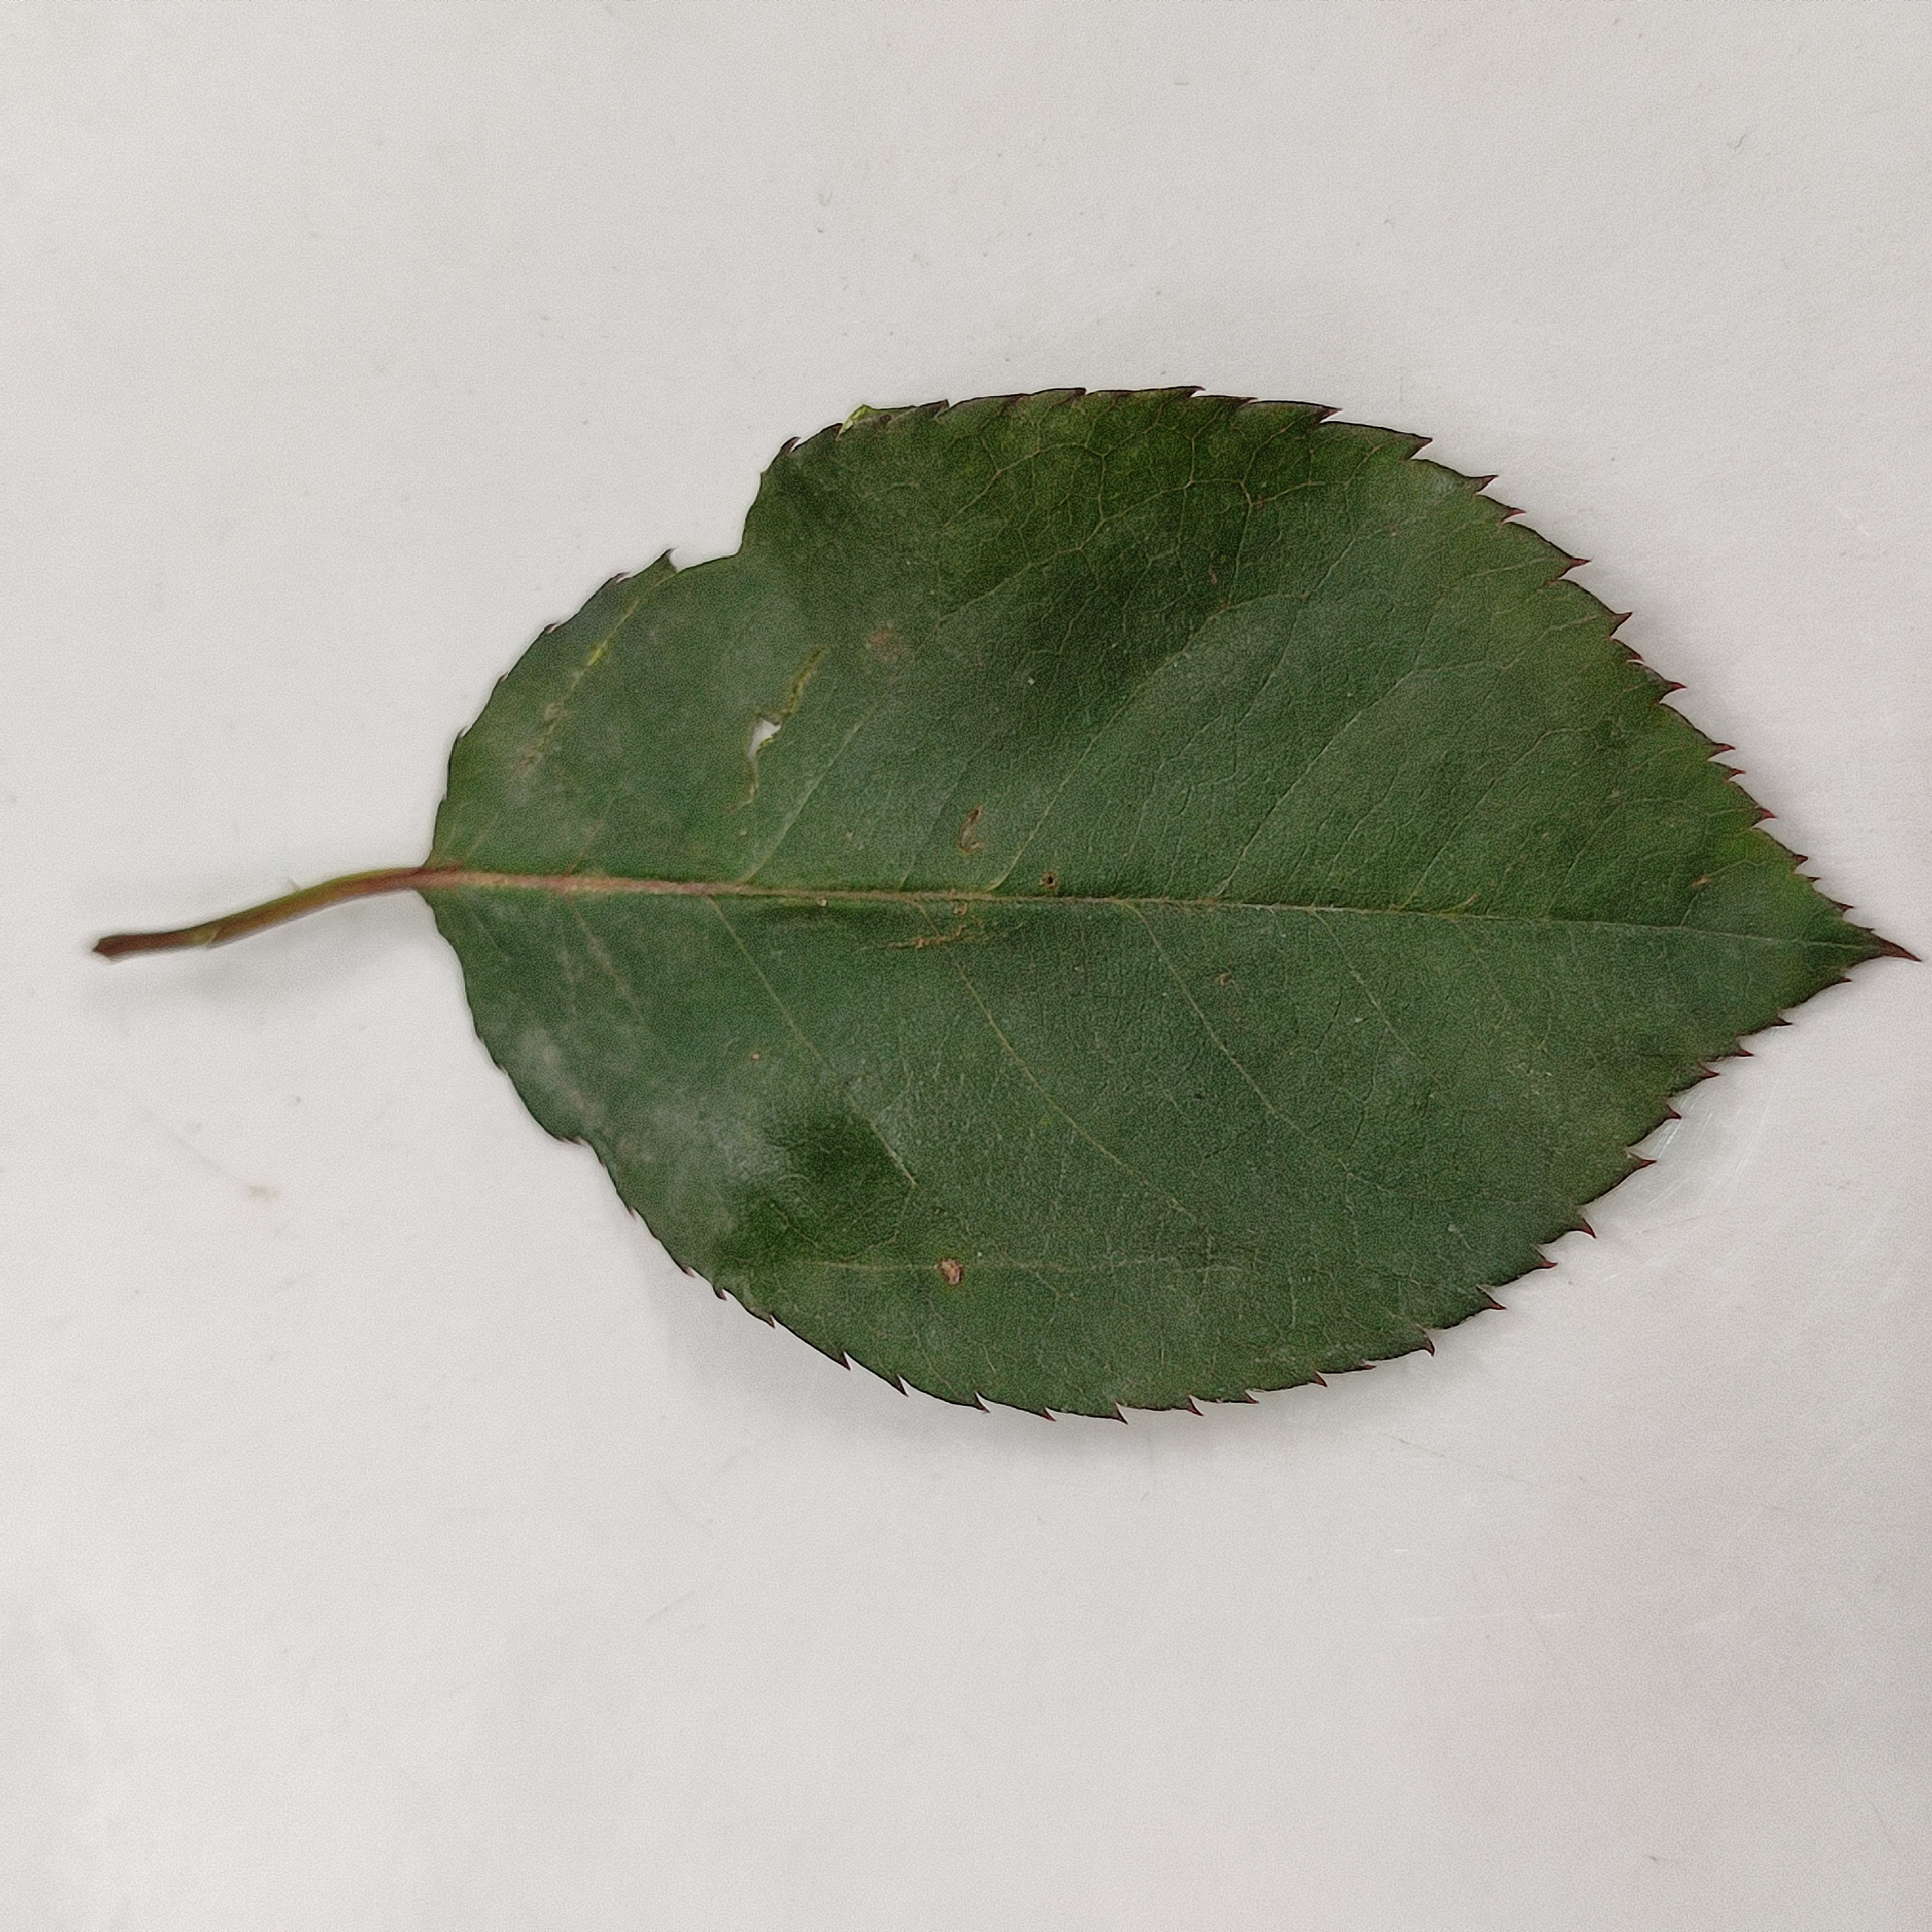
Label: Healthy Leaf